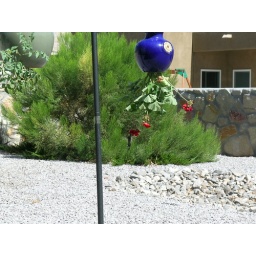
geranium plant in the upside down pot